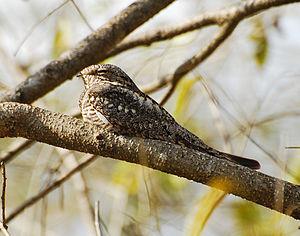
L'Engoulevent minime est une espèce d'oiseau de la famille des Caprimulgidae.